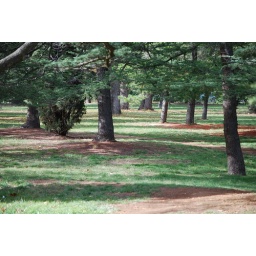
The European forest feel in the parks running perpendicular to Northbourne Avenue